Cork Intermediate A Football Championship

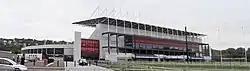
The rebuilt Páirc Uí Chaoimh hosted the 2018 final between Cill na Martra and Aghabullogue.

Fixtures in the opening rounds of the championship are usually played at a neutral venue that is deemed halfway between the participating teams.